Heron's formula

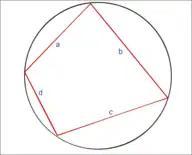

Heron's formula is a special case of Brahmagupta's formula for the area of a cyclic quadrilateral. Heron's formula and Brahmagupta's formula are both special cases of Bretschneider's formula for the area of a quadrilateral. Heron's formula can be obtained from Brahmagupta's formula or Bretschneider's formula by setting one of the sides of the quadrilateral to zero.